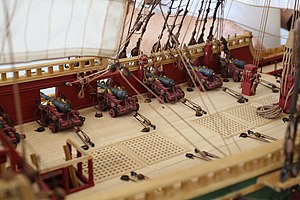
Dannebroge (linjeskib)
Fra samme model ses det tydeligt, hvor tæt kanonerne var på tovværk og sejl.
Et udsnit af øverste dæk på Dannebroge.
Dannebroge var et dansk linjeskib, der løb af stabelen i 1692, og som var tegnet af Holmens admiral Henrik Span. Det sprang i luften under kamp mod svenskerne i den Store Nordiske Krig under slaget i Køge bugt i 1710. Dannebroge var det første skib, der blev bygget på Nyholm og det var opkaldt efter Dannebrogsordenen.